Yuki people

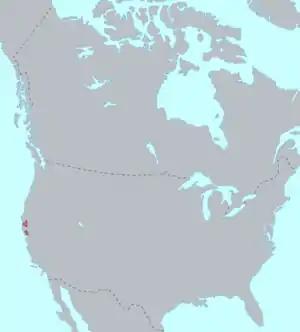
Distribution of Yuki-Wappo languages

The Yuki language has been extinct since its last speaker, Arthur Anderson, died in 1983. It is distantly related to the Wappo language, the two languages making up the entirety of the Yukian language family. The Yuki people had a quaternary (4-based) counting system, based on counting the spaces between the fingers, rather than the fingers themselves.